Bank of Spain

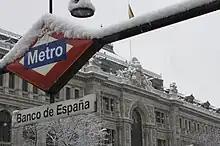
The Banco de España Metro

The building houses 280 tonnes of the Spanish gold reserve. This gold reserve is protected by a complex mechanism and is placed 37 meters underground. The security system includes three armored doors, a trench with a one-person wide bridge, and a water-flooding system that uses the water from two adjacent rivers that go below the Cibeles fountain, located next to the bank's building.